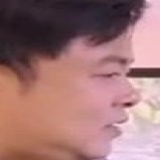
ca sĩ Quang Lê